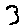
Label: 3